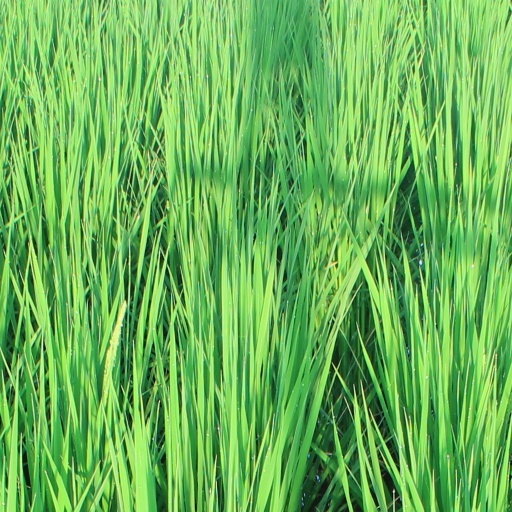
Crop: rice